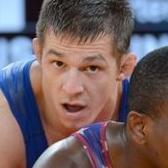
Age: 25